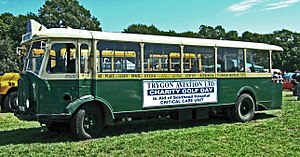
Renault TN
Renault TN var en serie af bybusser fra Renault Bus fremstillet i årene 1932 til 1969 i forskellige versioner. Motorprogrammet omfattede en benzinmotor på 7980 cm³ med 67 hk og en dieselmotor på 5600 cm³ med 90 hk.